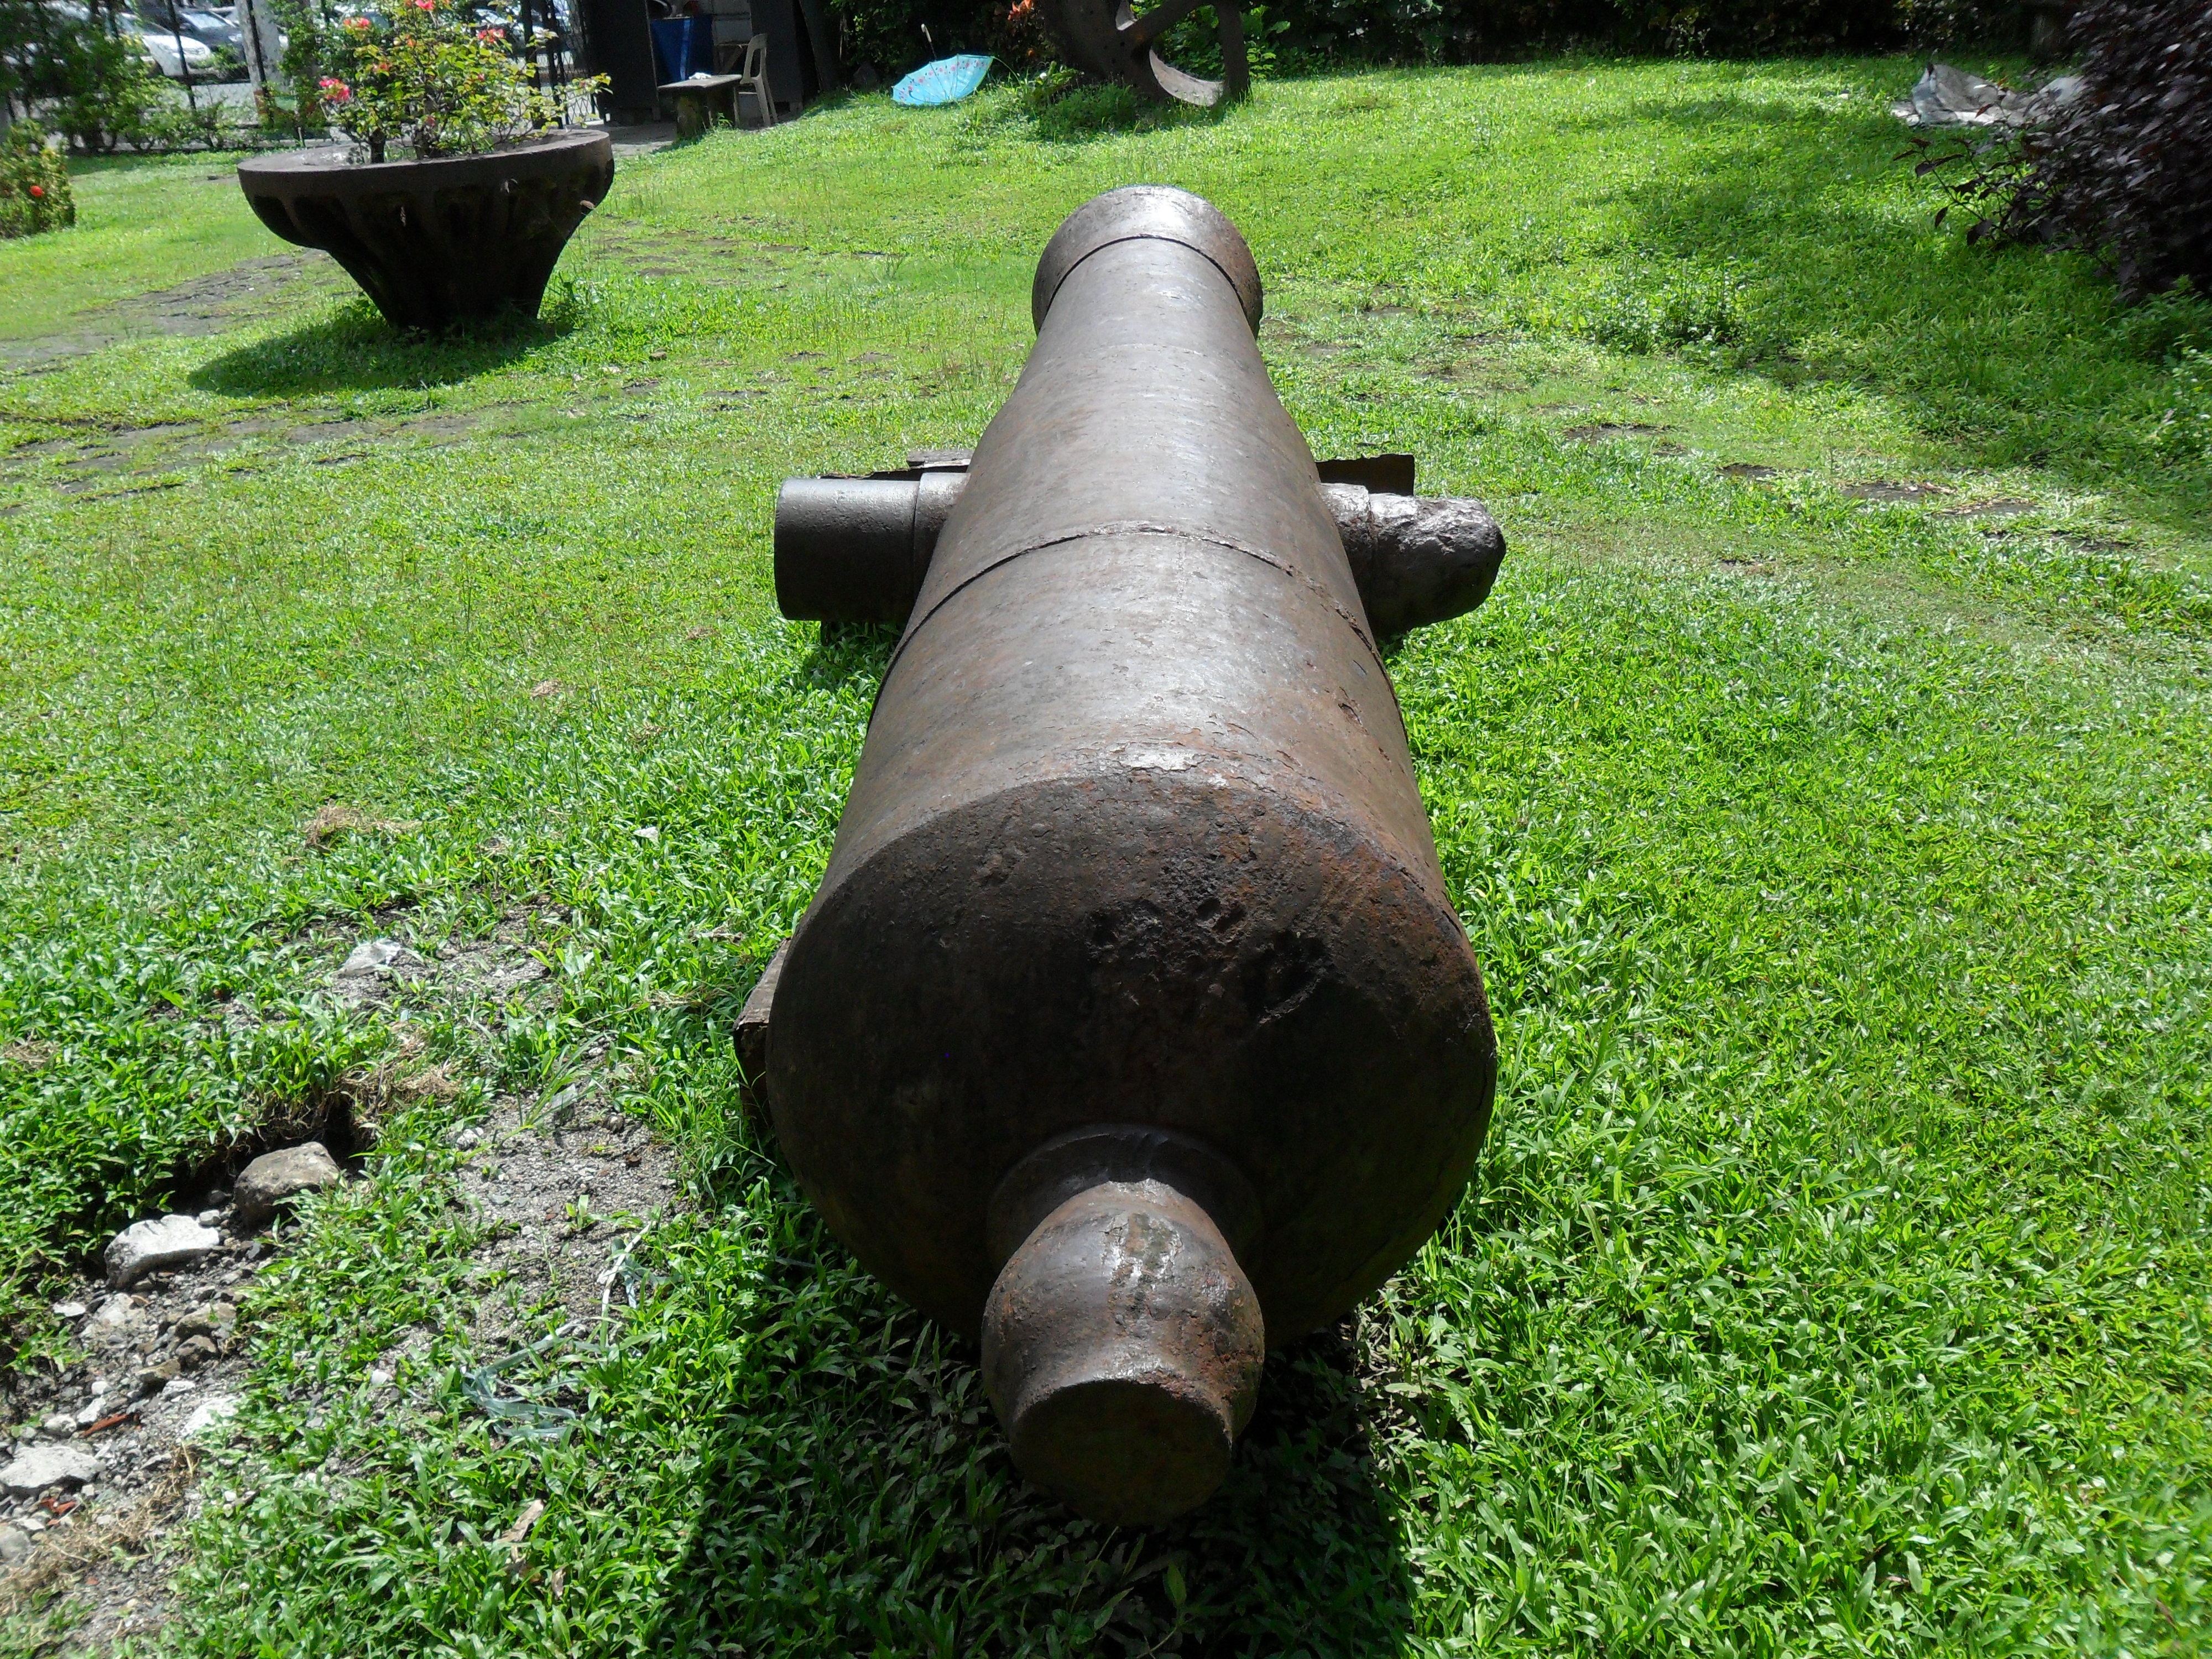
grass, lawn, old, steel, garden, cannon, man made object